Occupy Julorbi House

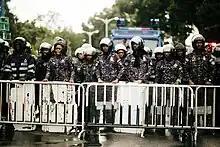
Police barricade preventing protestors from proceeding to the Jubilee House in Ghana.

The Ghana Police, in an attempt to stop the demonstration from happening, filed an injunction at the Accra High Court on September 19, 2023. The injunction was filed to prevent protest from taking place in the forecourt of the proposed Jubilee House. While the injunction was later withdrawn from the Accra High Court, the protestors were not allowed to protest in the forecourt of the Jubilee House, resulting in the formation of a police barricade on the road leading to the presidency from the 37 Military Hospital.